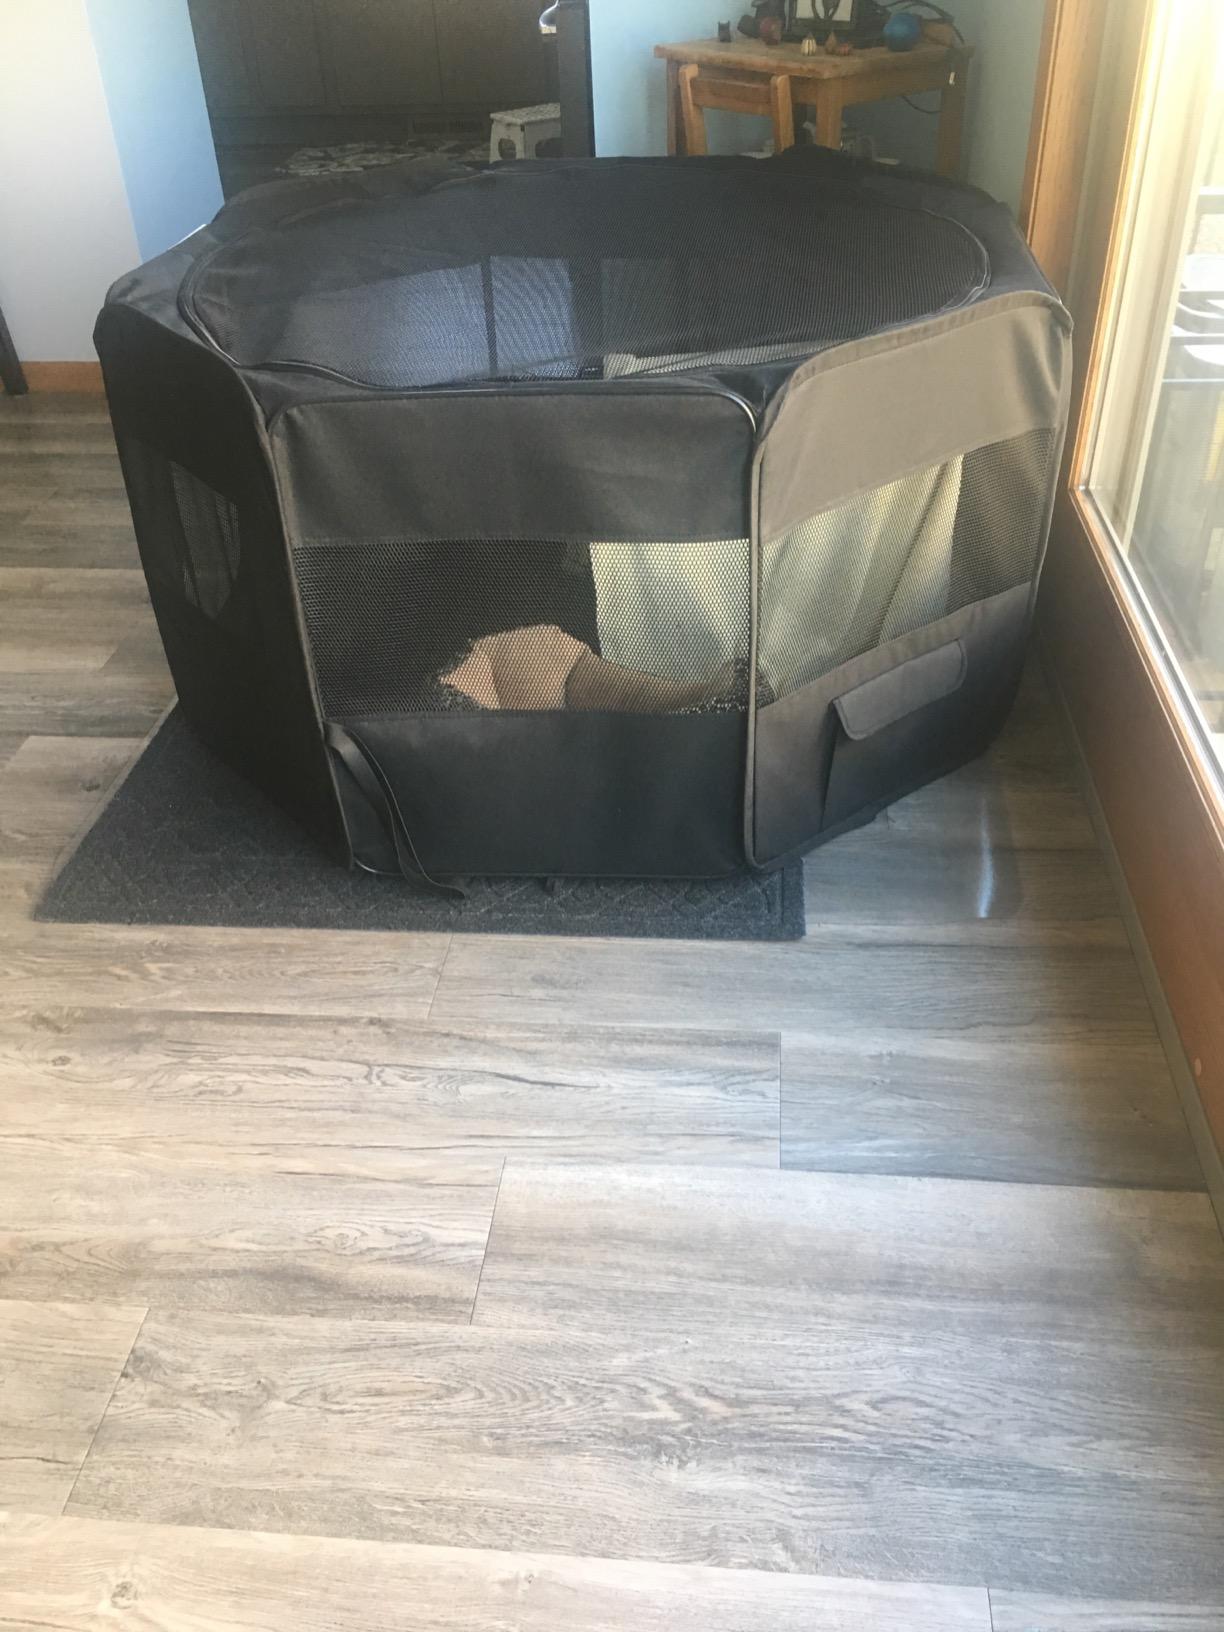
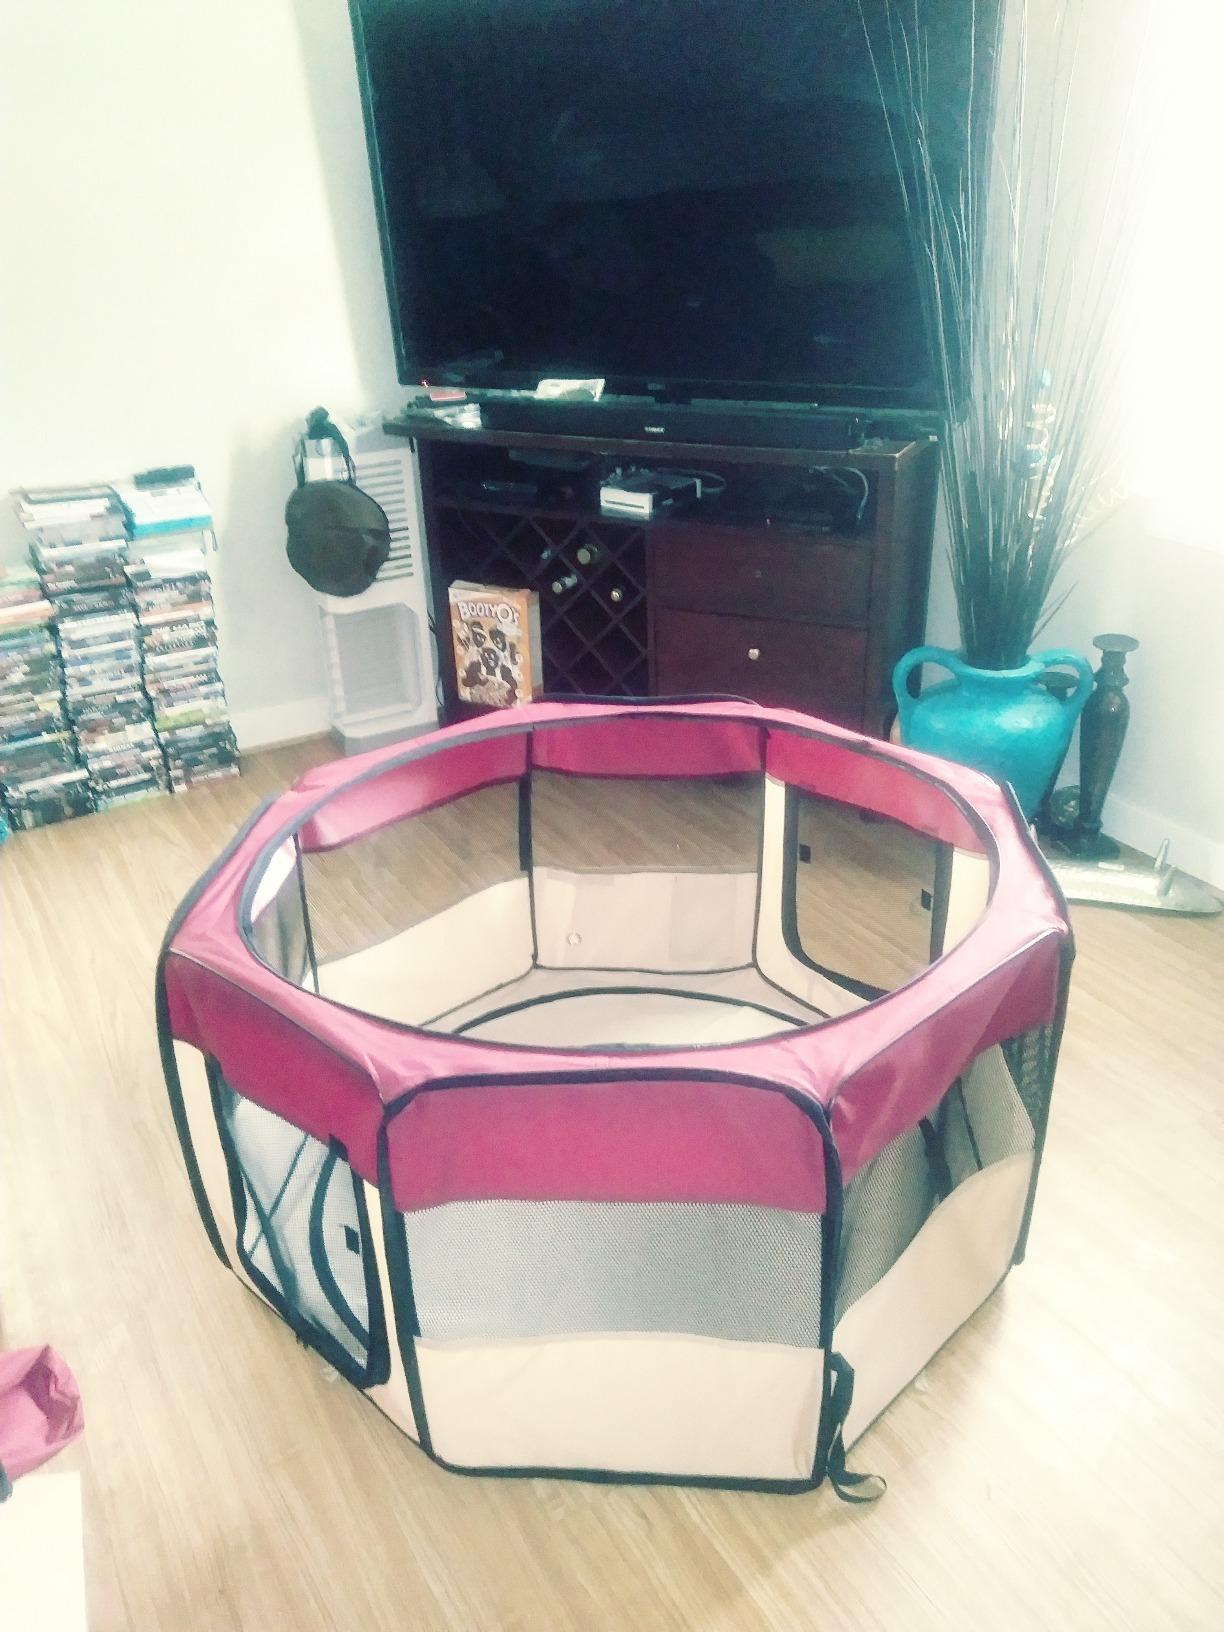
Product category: items_kennel
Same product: no